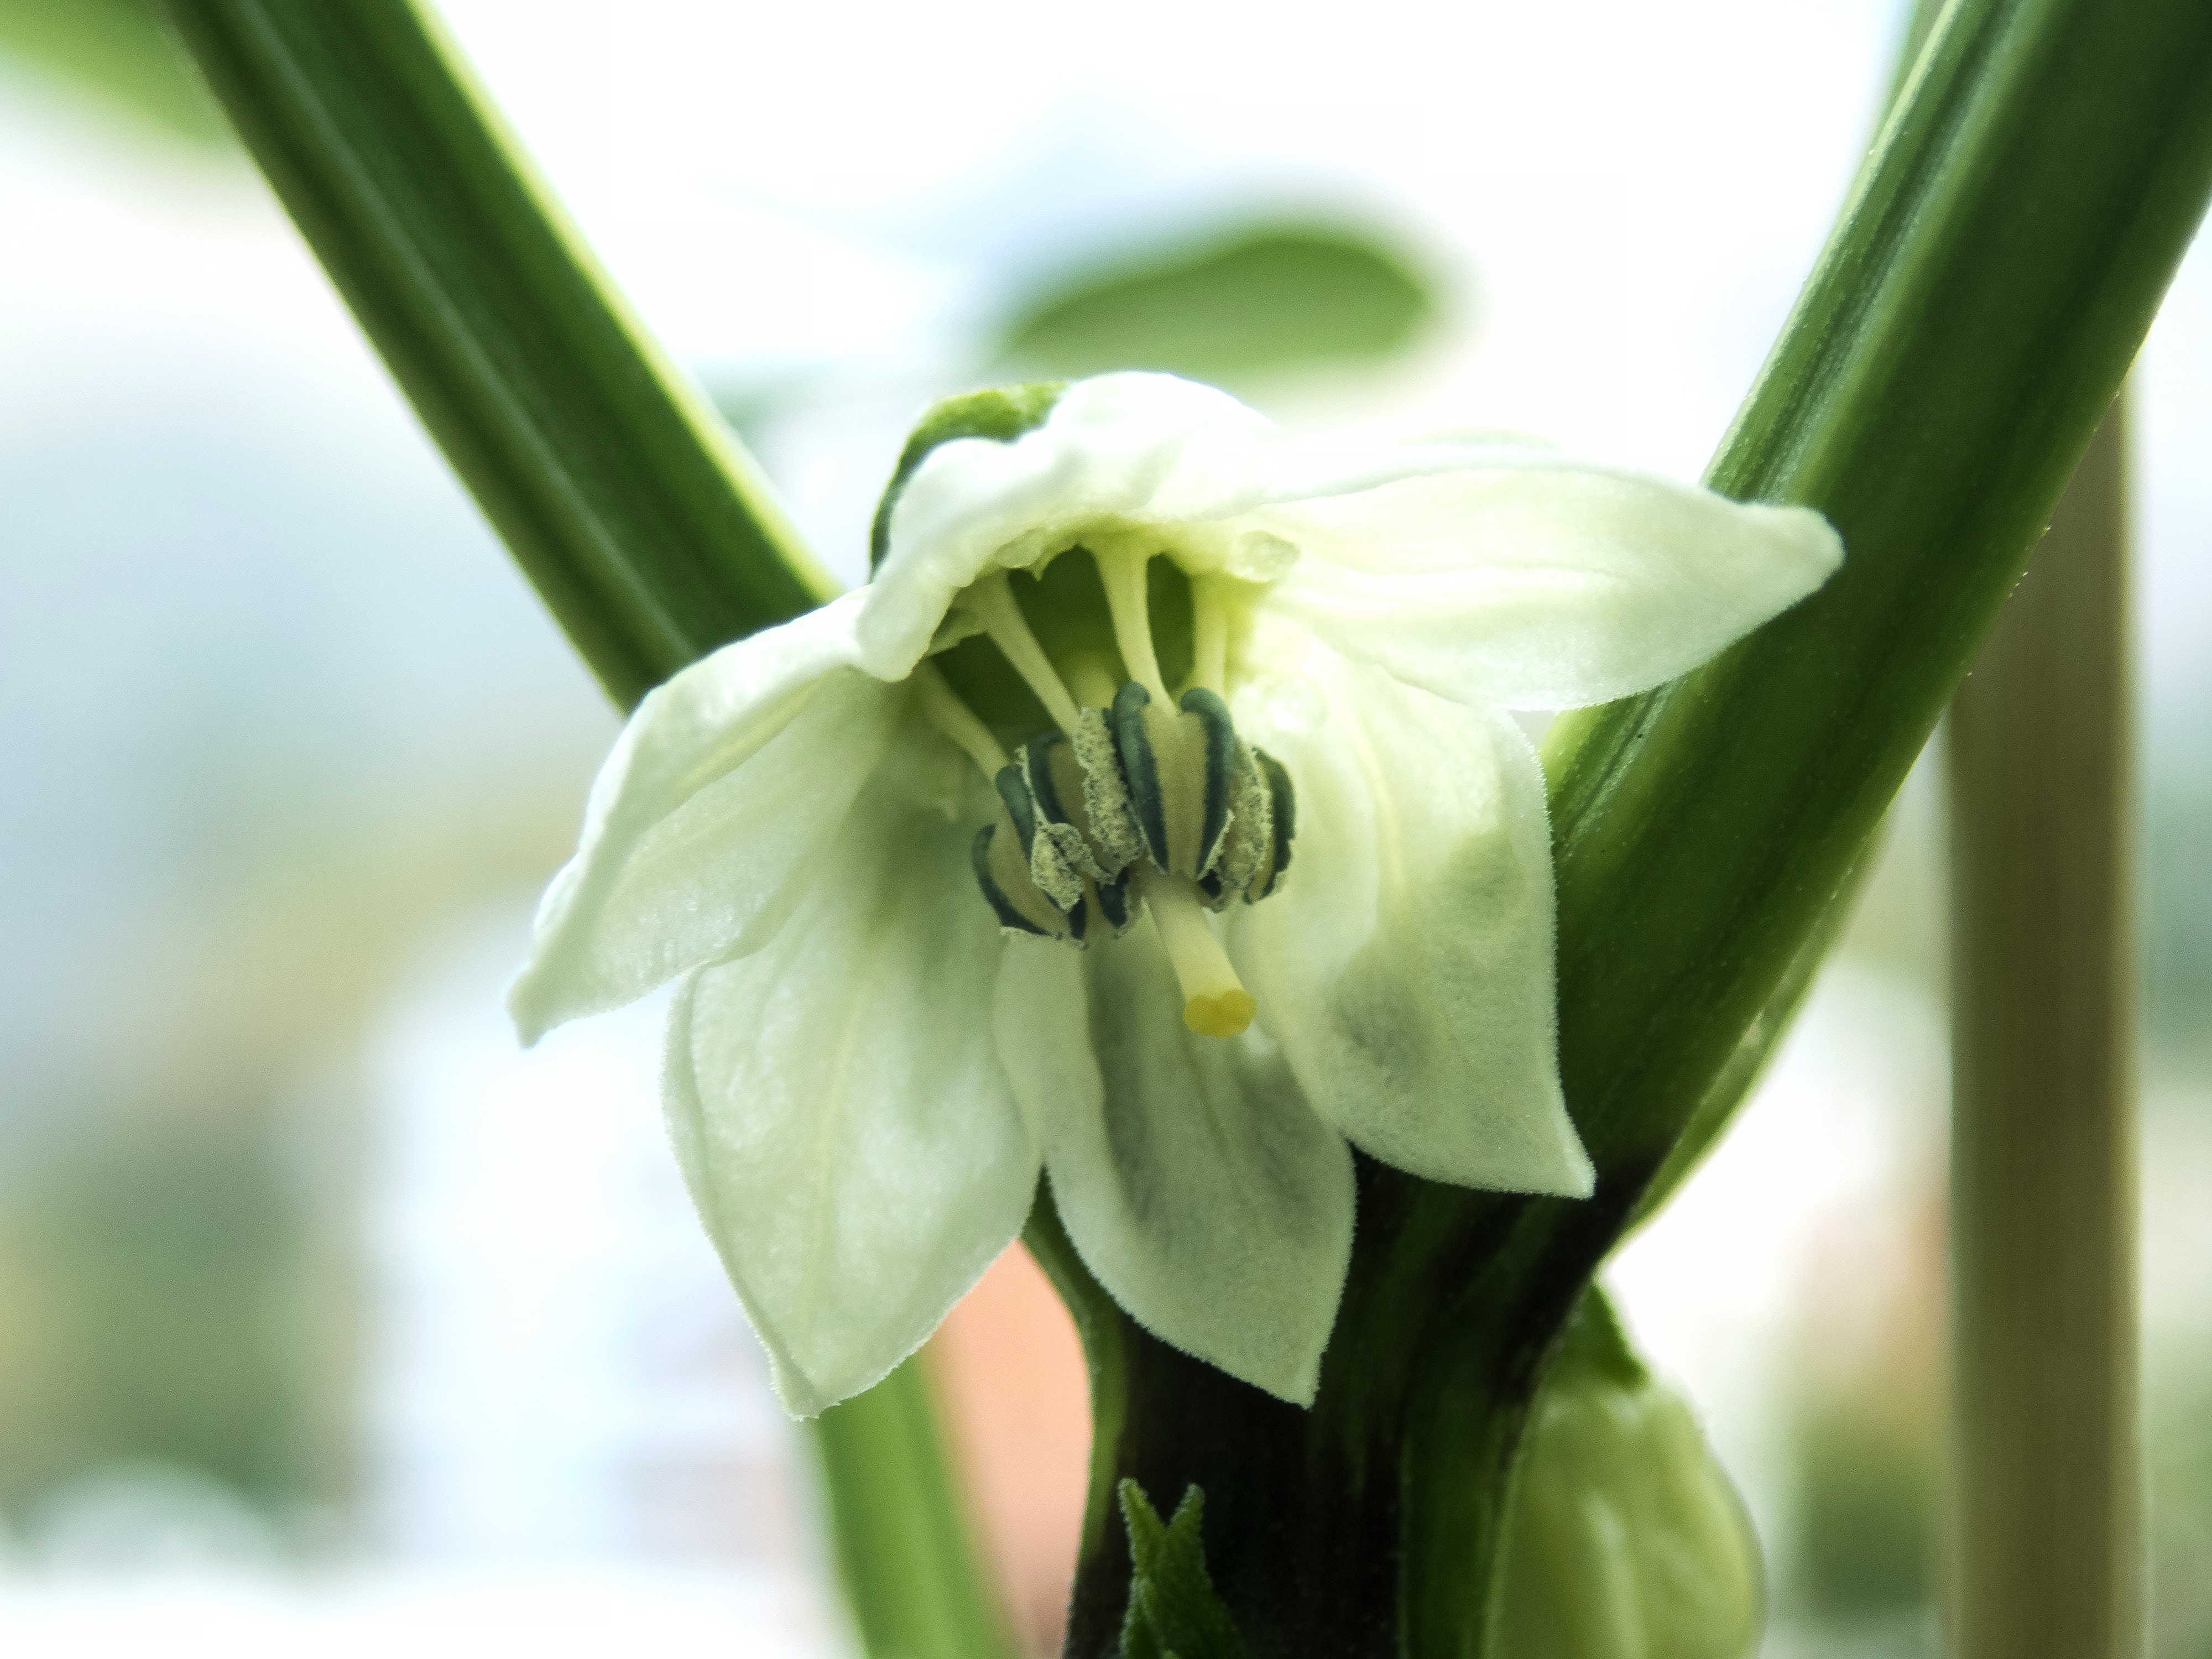
blooming, pepper, flower, vegetables, plant, flora, plant stem, spring, fritillaria, petal